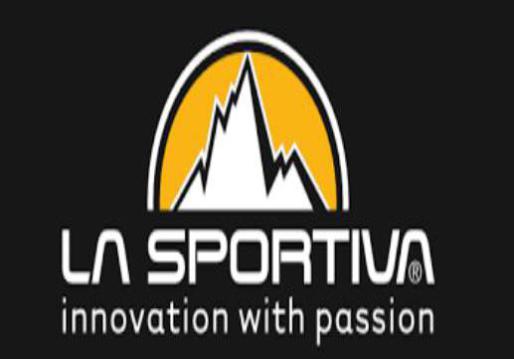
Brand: la sportiva
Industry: Sports